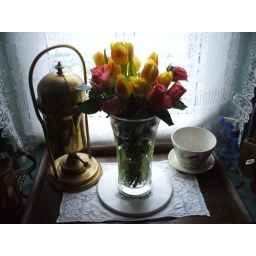
in my kitchen window